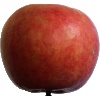
Label: apple_crimson_snow